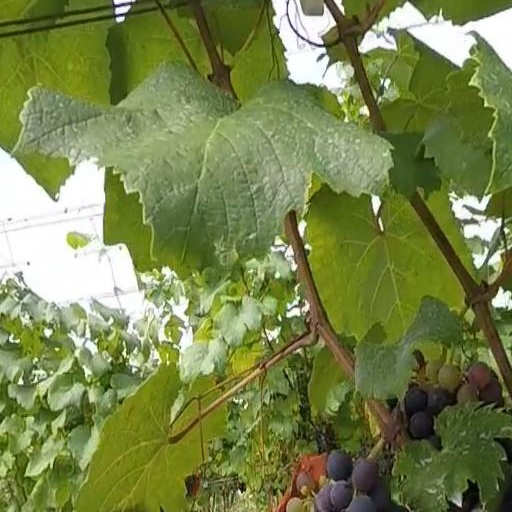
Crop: grape